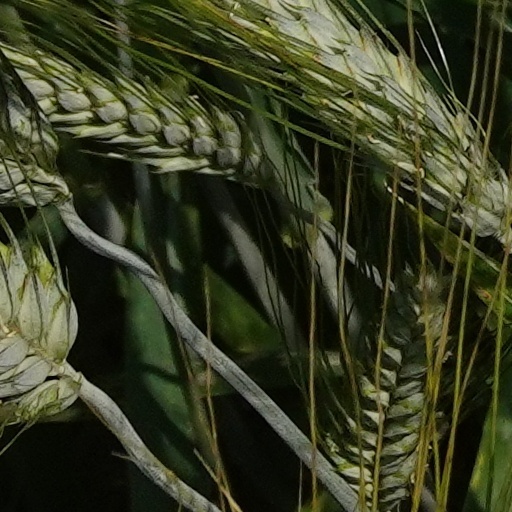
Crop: wheat